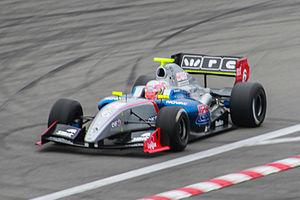
Luca Ghiotto, né le 24 février 1995 à Arzignano, est un pilote automobile italien qui participe en 2020 au championnat de Formule 2 avec l'écurie britannique Hitech Grand Prix.